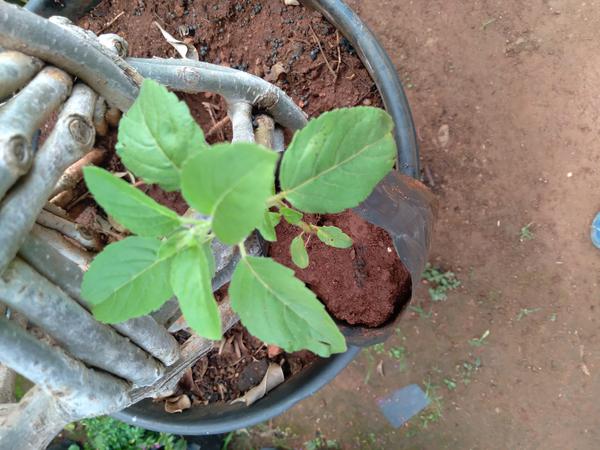
Plant: Tulasi